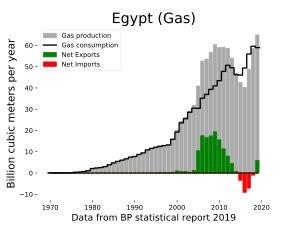
Le secteur de l'énergie en Égypte est marqué notamment par le gaz naturel et le pétrole, mais aussi par la production hydroélectrique du Haut barrage d'Assouan, par le projet de centrale nucléaire d'El-Dabaa et par le développement récent des énergies éolienne et solaire.